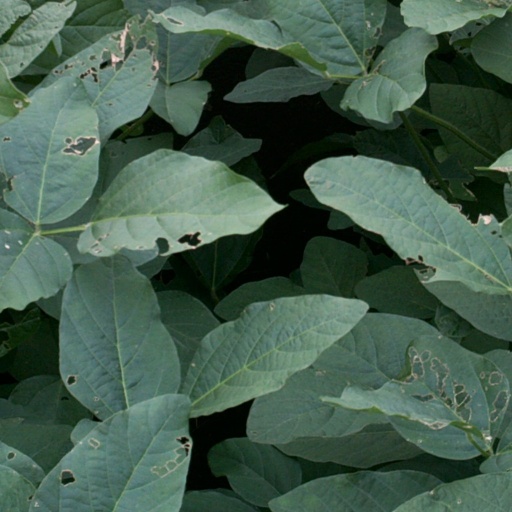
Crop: soybean